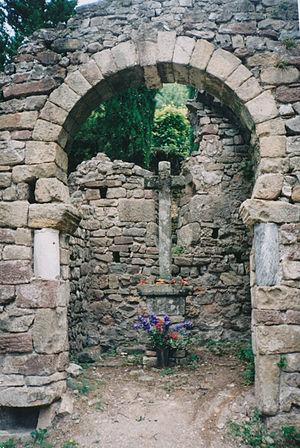
Lunas (Hérault) - chapelle pré-romane Saint-Georges - arc triomphal outrepassé.
La chapelle Saint-Georges en partie ruinée, est une église catholique de style pré-roman située à Lunas, dans le département français de l'Hérault et la région Languedoc-Roussillon.
L'architecture préromane de tradition wisigothique est la survivance de l'architecture wisigothique aux IXᵉ et Xᵉ siècles dans les foyers de résistance wisigothique, à savoir les Asturies, la Catalogne et la Septimanie.
L'arc outrepassé ou arc en fer à cheval est un arc qui dessine un arc de cercle plus grand que le demi-cercle.